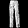
Label: Trouser